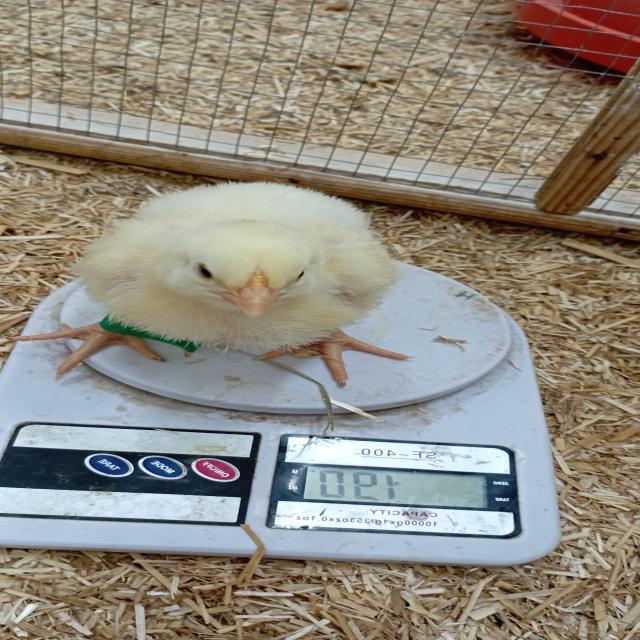
Weight: 190 g